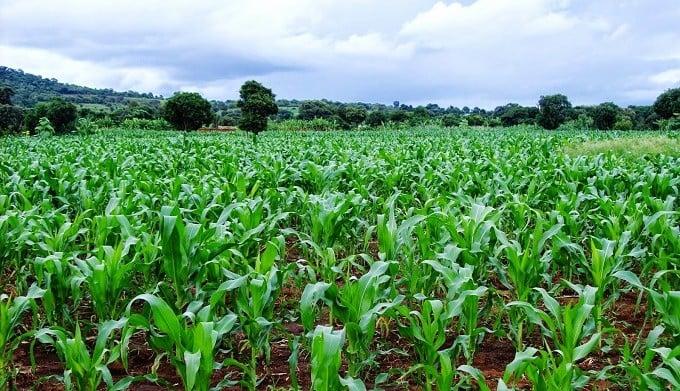
Hii ni shamba kubwa, ambayo imepandwa mahindi. Imepandwa kwa taratibu, kwa mistari imenyooka. Imenawiri vizuri sana. Pia, kuna miti ambayo iko ndani mwa shamba. Huko mbele, kuna miti mikubwa.